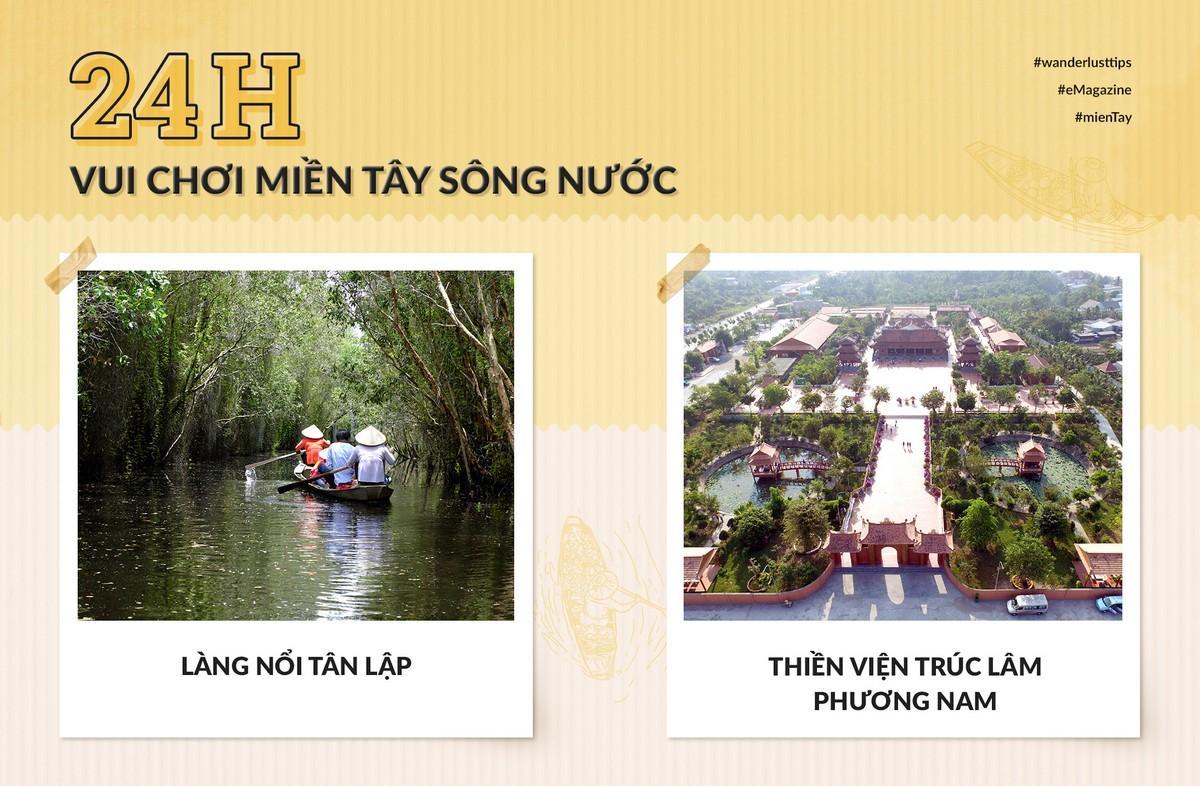
có hai bức ảnh nhỏ xuất hiện trong tấm hình